Jack Pease, 1st Baron Gainford

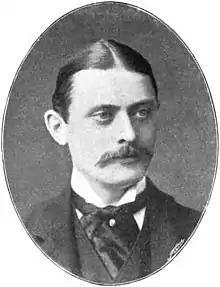
Pease in 1895

Pease served as Mayor of Darlington from 1889 to 1890. He was elected Member of Parliament for Tyneside in 1892, a seat he held until 1900. He contested and won a by-election for Saffron Walden in May 1901, and represented that constituency until 1910, and Rotherham between 1910 and 1916. He was private secretary (unpaid) to John Morley, the Chief Secretary for Ireland, between 1893 and 1895 and a junior opposition whip between 1897 and 1905.